Aberdeen Harbour

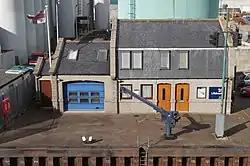

Hall, Russell & Company was established in 1864. It built a wide range of fishing boats, cargo steamers and trawlers. During the First World War, the yard constructed minesweeper trawlers and during the Second World War contributed to the war effort by producing "Flower-"class corvettes, frigates and other naval vessels. Post-war, Hall Russell constructed trawlers and cargo ships, including the freighter "Thameshaven" in 1971, which was Aberdeen's largest ever vessel with a deadweight of 10,500 tonnes.